The Newcomes

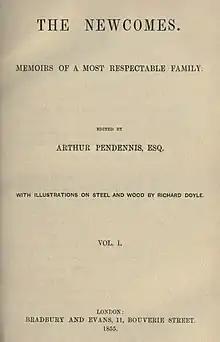
First edition title page

The Newcomes: Memoirs of a Most Respectable Family is a novel by William Makepeace Thackeray, first published in 1854 and 1855.